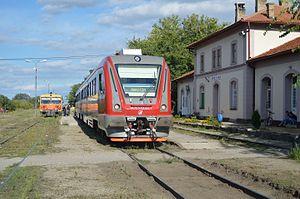
La ligne de Szeged à Subotica par Röszke ou ligne 136 est une ligne de chemin de fer de Hongrie. Elle relie Szeged à Röszke.